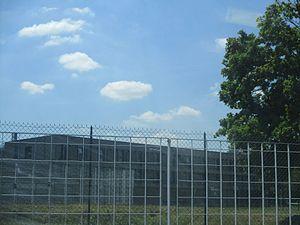
Maison d'arrêt de Fleury-Mérogis. Aile administrative.
L'affaire Tariq Ramadan est une affaire judiciaire de droit commun et de mœurs mettant en cause l'islamologue Tariq Ramadan. Elle éclate dans le contexte du mouvement #BalanceTonPorc.